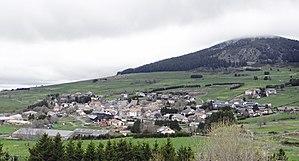
Les Estables et le Mont d'Alambre - Vue générale depuis la RD36
Le mont d'Alambre est un sommet d'origine volcanique, culminant à 1 691 m d'altitude.
Les Estables est une commune française située dans le département de la Haute-Loire, aux confins du Velay et du Vivarais. Le village est entouré du mont Mézenc et du mont d'Alambre. Le village attire en hiver de nombreux touristes notamment grâce à sa station de ski. L'été, c'est le tourisme vert qui prend le relais.